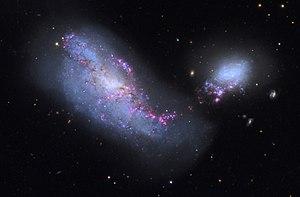
NGC 4485 est une petite galaxie irrégulière barrée de type magellanique. Elle est située dans la constellation des Chiens de chasse à environ 29 millions d'années-lumière. NGC 4485 a été découvert l'astronome germano-britannique William Herschel en 1788.
NGC 4490 aussi appelé la galaxie du Cocon est une galaxie spirale barrée située dans la constellation des Chiens de chasse à environ 26 millions d'années-lumière. NGC 4490 a été découvert l'astronome germano-britannique William Herschel en 1788.